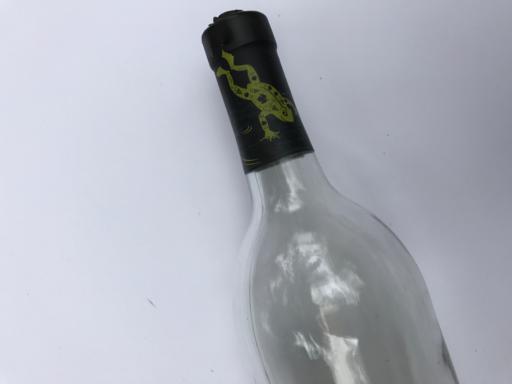
Waste category: glass